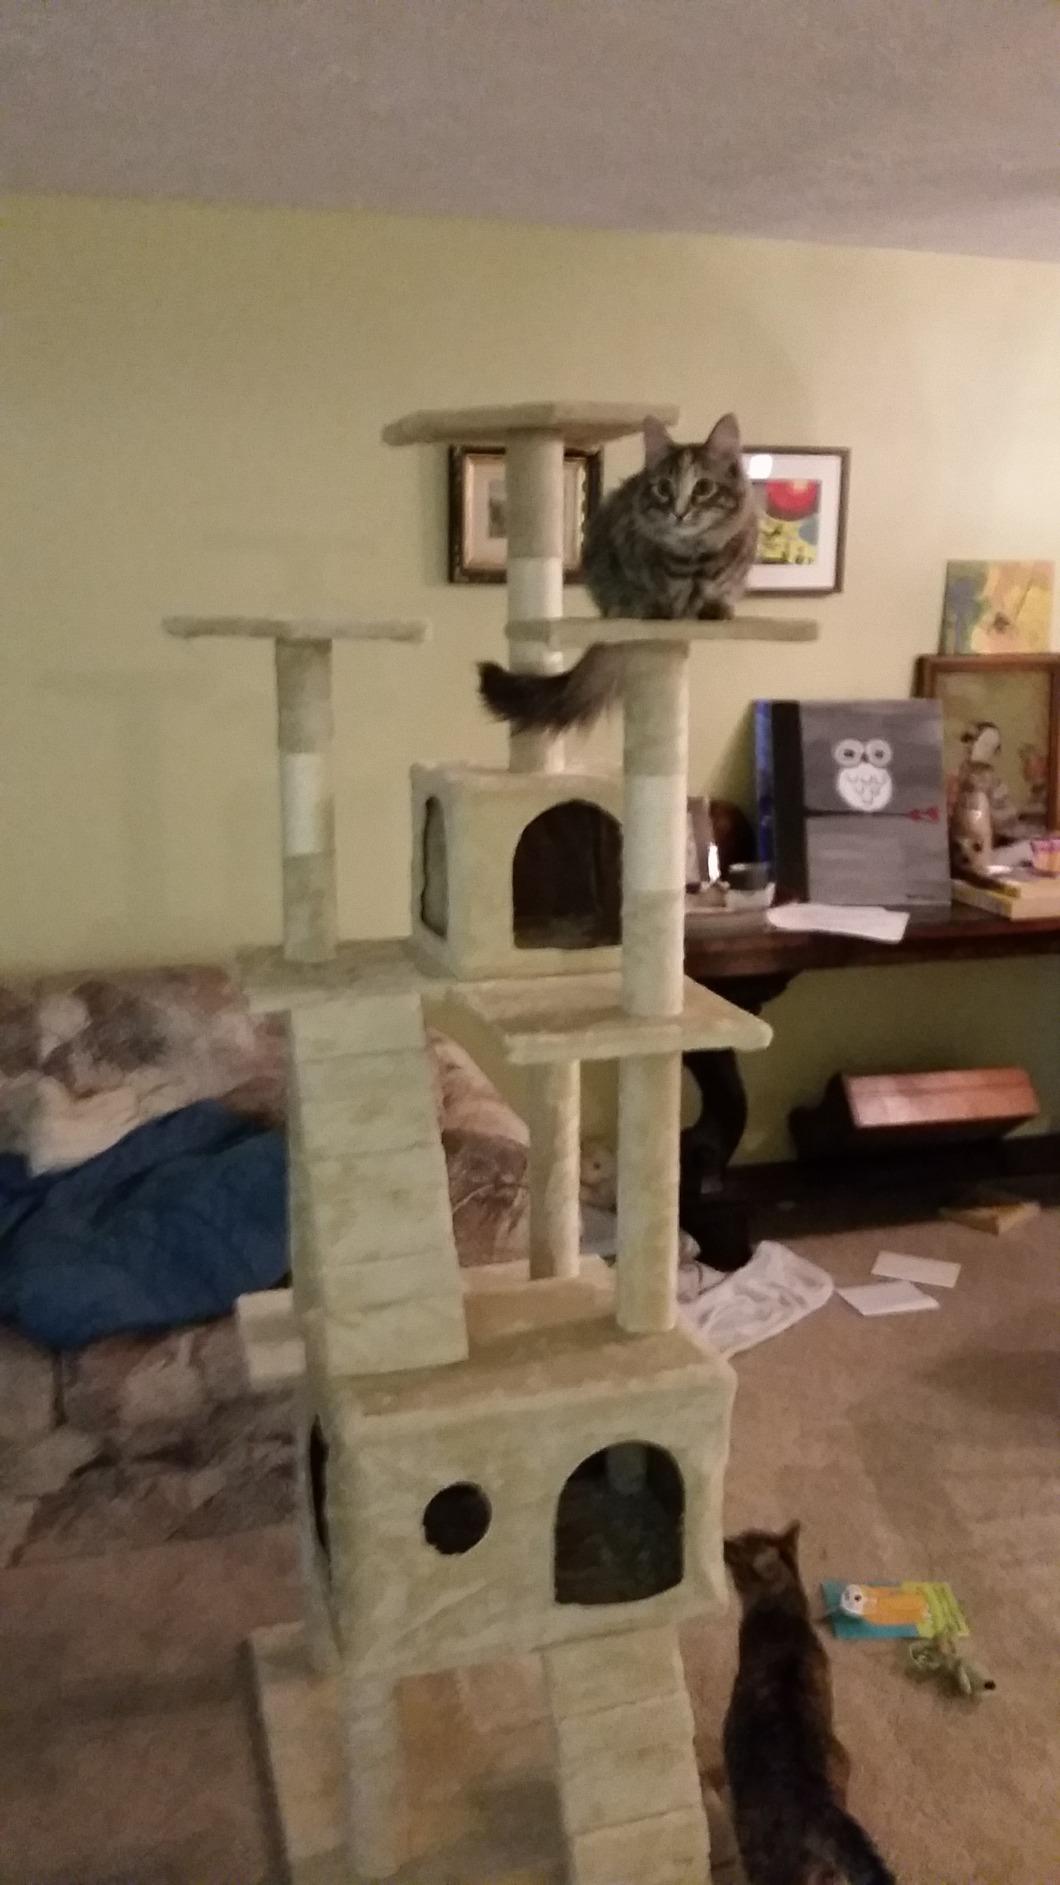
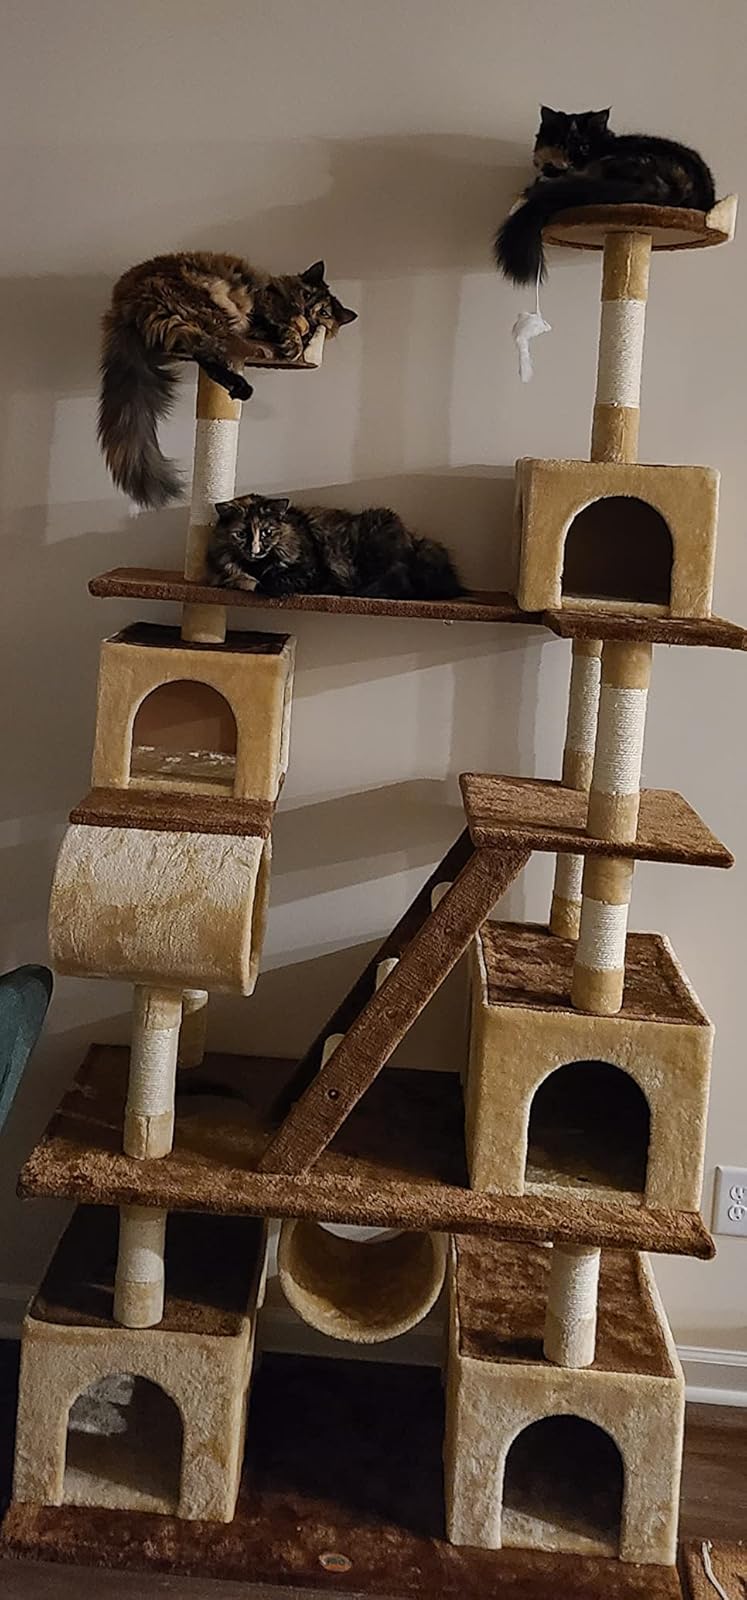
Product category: items_cat tree
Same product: no